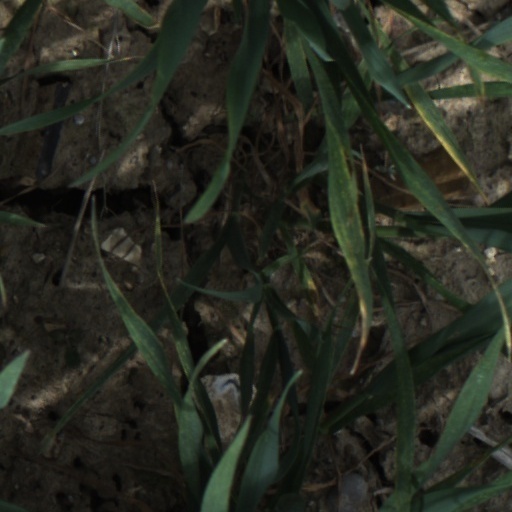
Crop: wheat